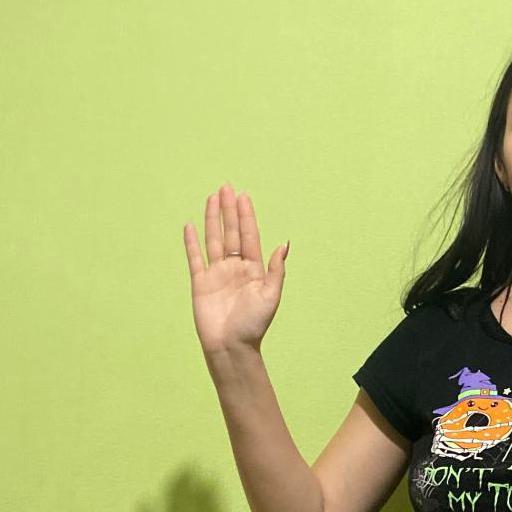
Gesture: stop